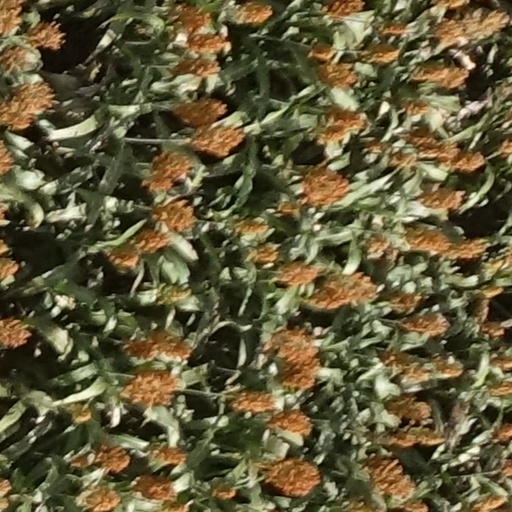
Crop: sorghum